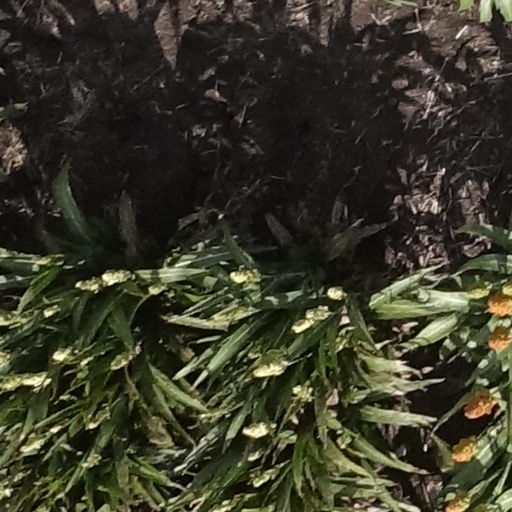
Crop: sorghum